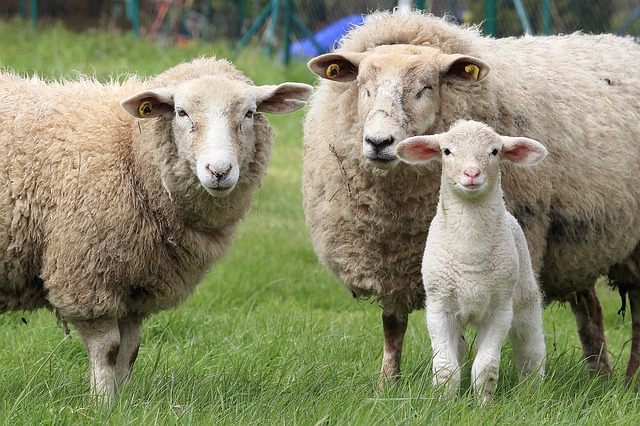
Label: pecora